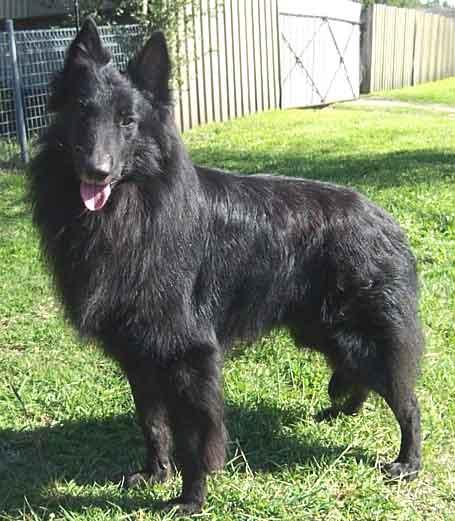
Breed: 227-n000070-groenendael